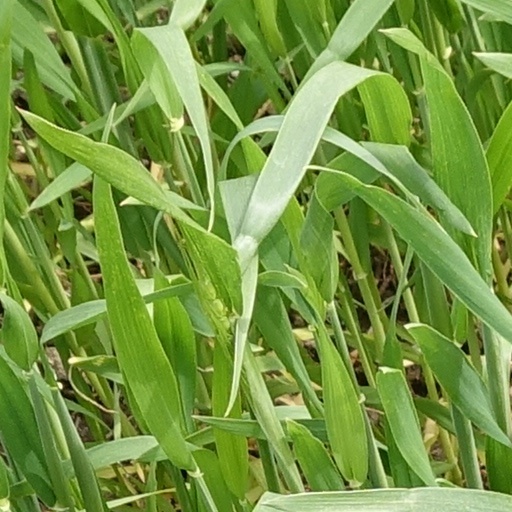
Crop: wheat